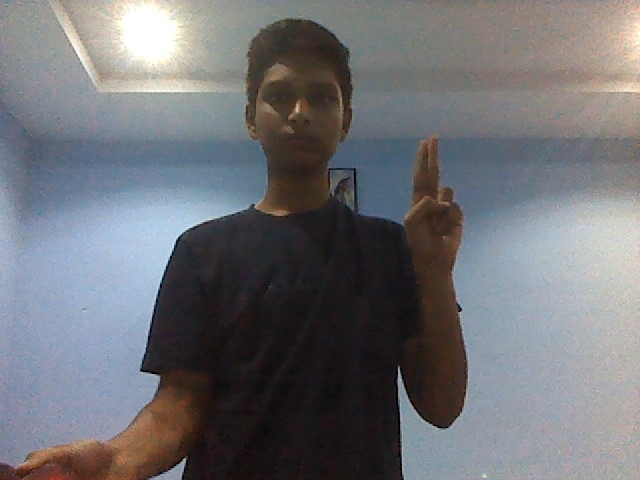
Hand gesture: two_up